Jerome A. Sudut

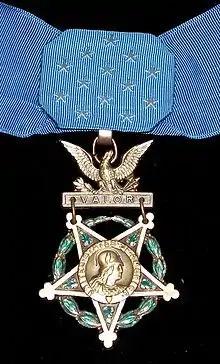
Medal of Honor recipient

Jerome Aubrey Sudut (October 20, 1930 – September 12, 1951) was a soldier in the United States Army during the Korean War. He posthumously received the Medal of Honor for his actions on September 12, 1951, during the Battle of Heartbreak Ridge.